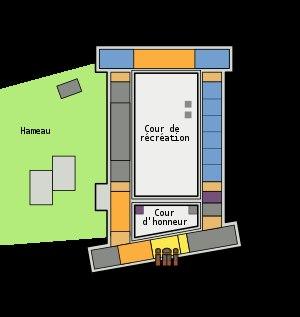
Le lycée Molière est un établissement public local d'enseignement français, construit en 1888, regroupant un collège et un lycée. Il est situé 71, rue du Ranelagh à Paris, dans le 16ᵉ arrondissement et porte le nom du dramaturge français, Jean-Baptiste Poquelin, dit Molière. Ce lycée est éloigné de la rue Molière, où se trouve un collège Jean-Baptiste-Poquelin.